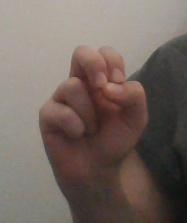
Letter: gaaf